Amos Bull House

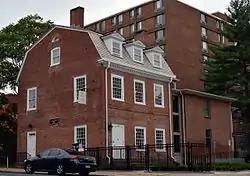

The Amos Bull House is a historic house at 59 South Prospect Street in Hartford, Connecticut. Built about 1788, it is one of only a few surviving 18th-century buildings in the city. It was listed on the National Register of Historic Places in 1968. It presently houses the main offices of Connecticut Landmarks, a historic preservation organization.